Robin Söderling

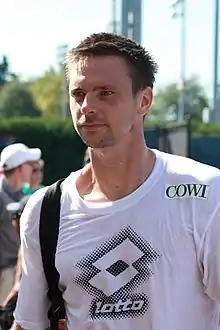
Robin Söderling at the 2010 US Open

Robin Bo Carl Söderling (born 14 August 1984) is a Swedish former professional tennis player. He was ranked world No. 4 in men's singles by the Association of Tennis Professionals (ATP) in November 2010. Söderling won ten singles titles on the ATP Tour, and career highlights include reaching two consecutive finals at the French Open in 2009 and 2010, and a Masters title at the 2010 Paris Masters. He was the first player to defeat Rafael Nadal at the French Open. Söderling played his last professional match at only age 26 after contracting a lingering bout of mononucleosis.